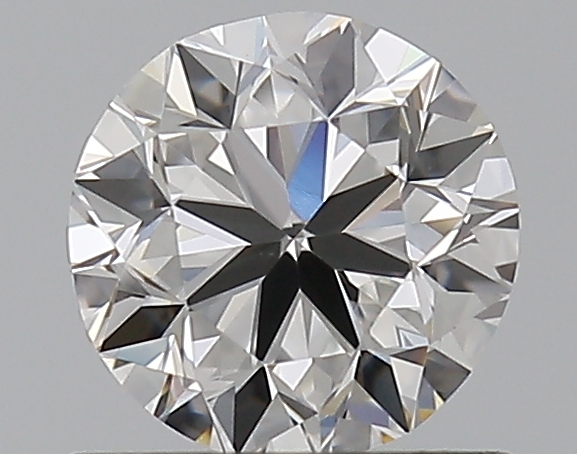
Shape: round
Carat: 0.71
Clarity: VS1
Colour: E
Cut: VG
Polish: EX
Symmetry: VG
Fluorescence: N
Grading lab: GIA
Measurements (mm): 5.5 x 5.57 x 3.57